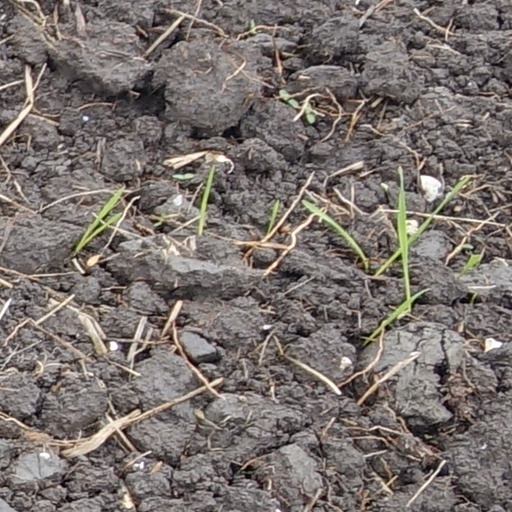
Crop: wheat